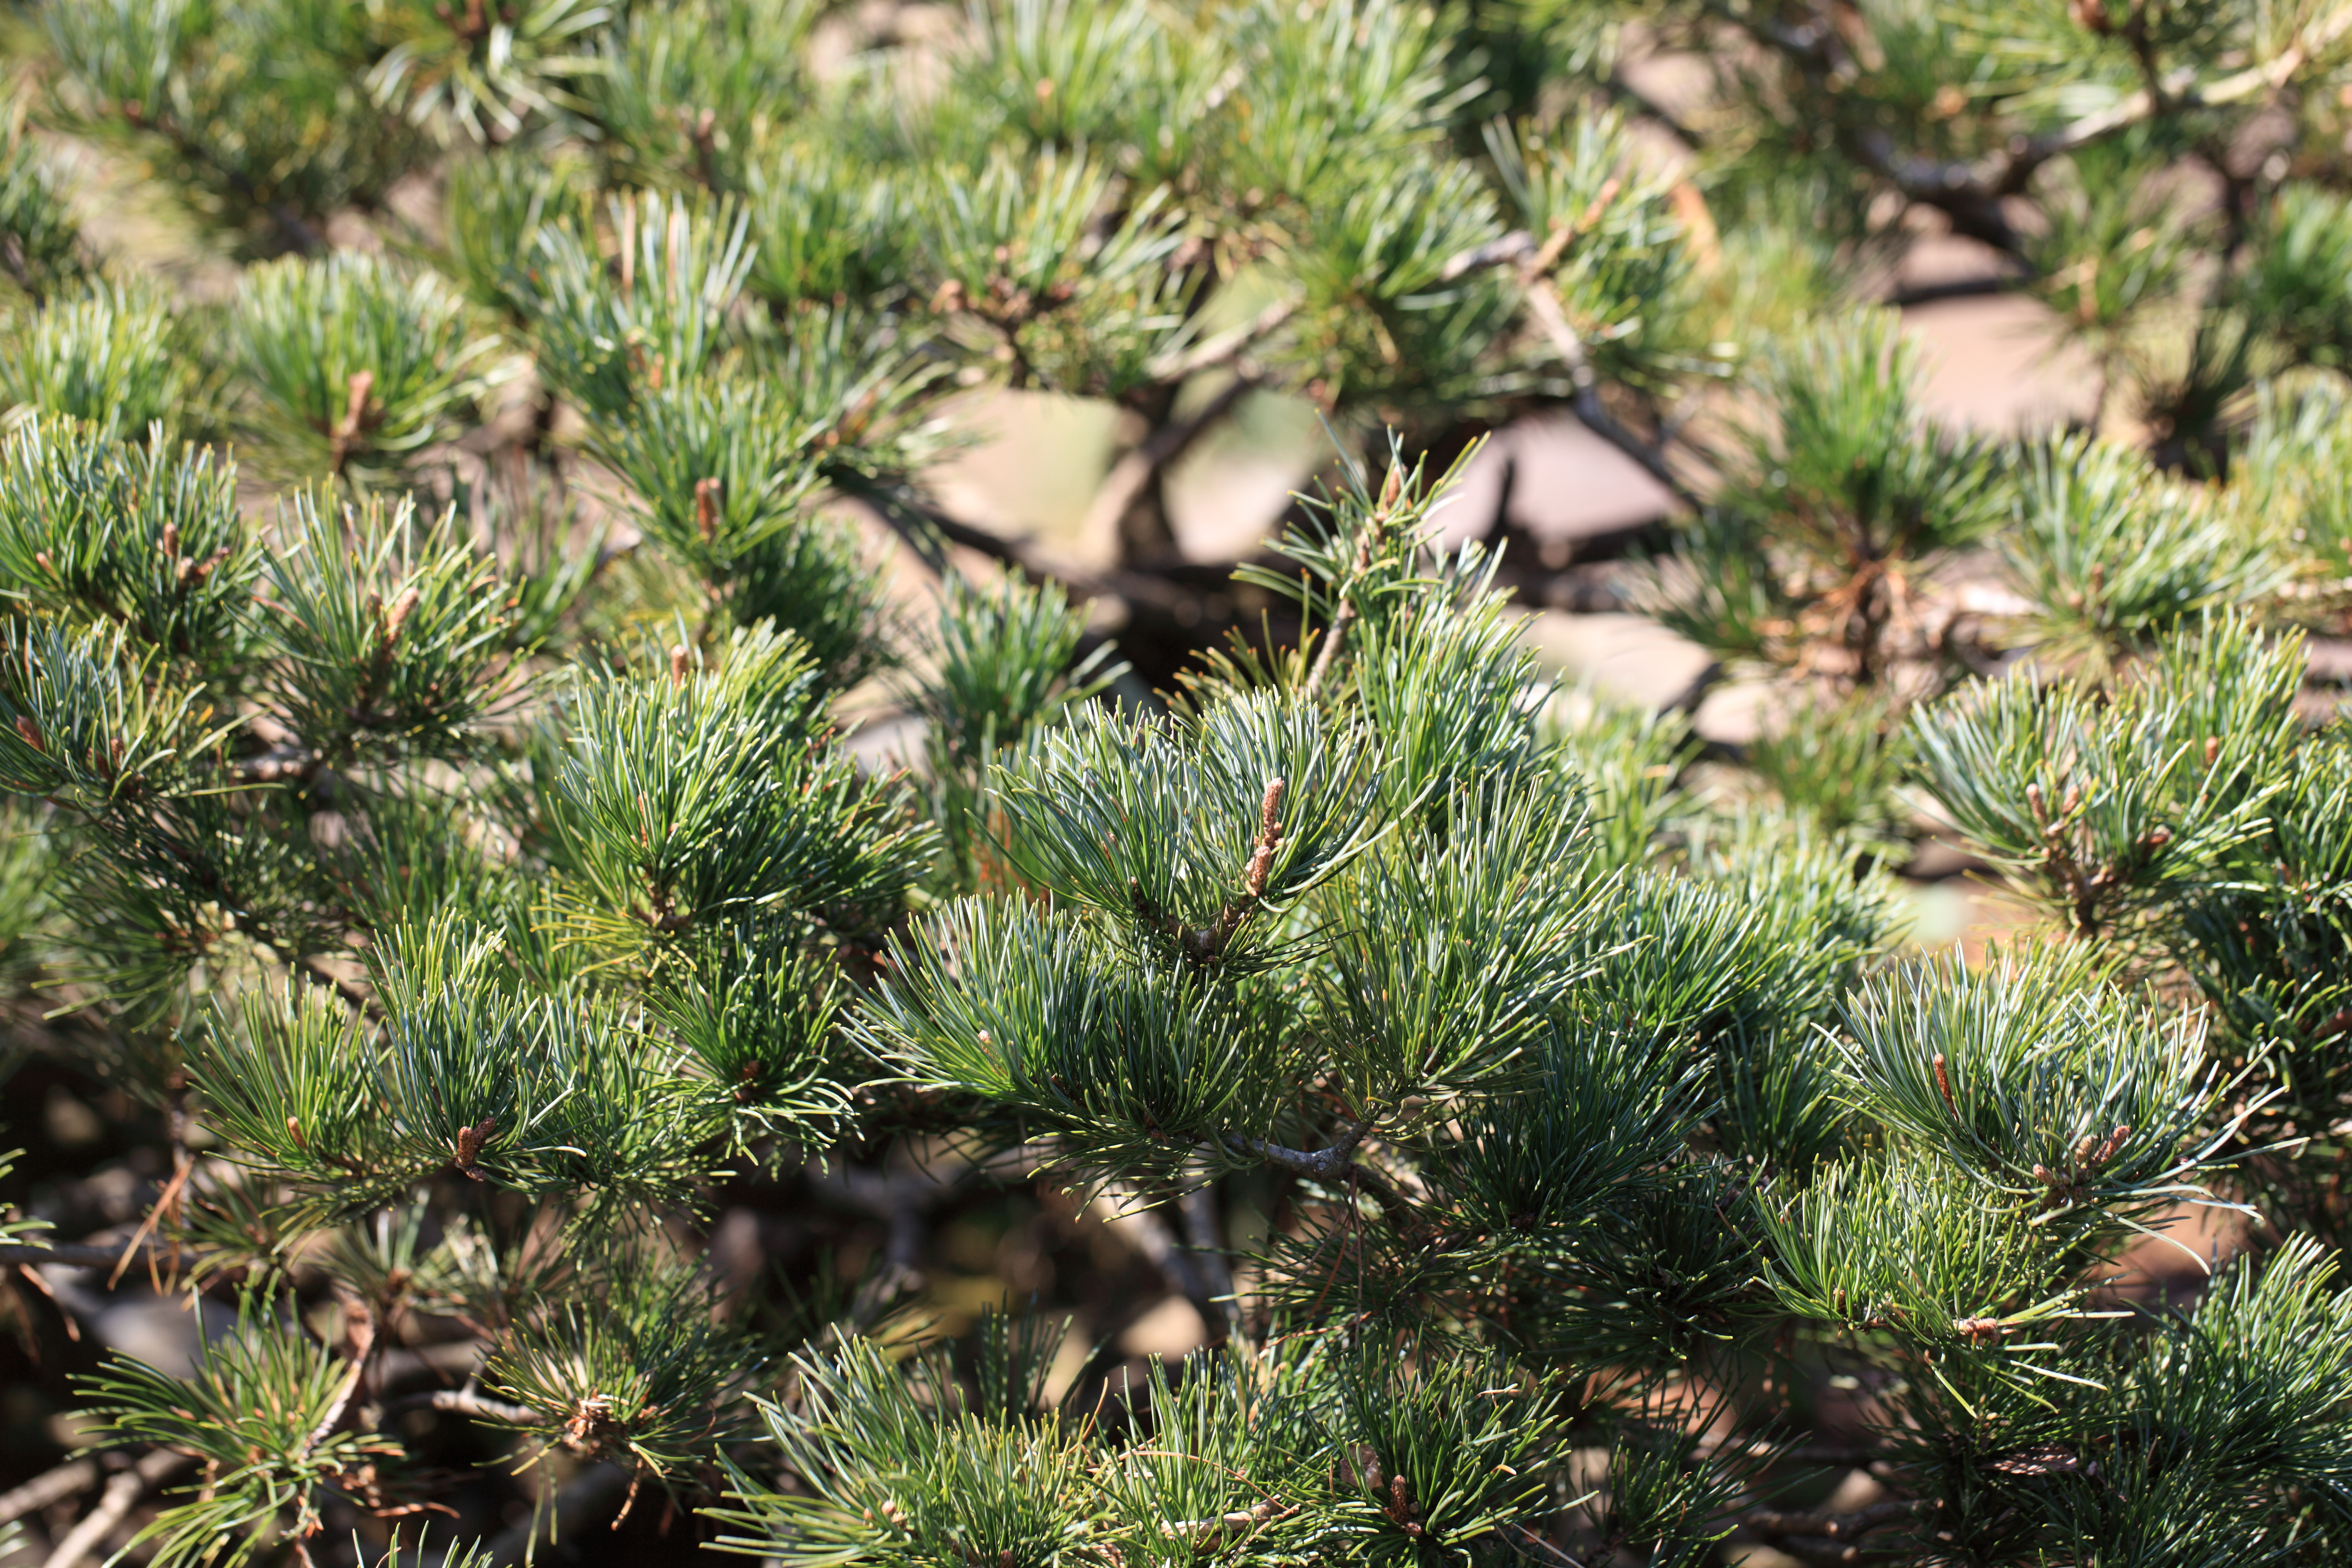
tree, grass, branch, plant, wildlife, high, fir, fauna, conifer, spruce, 5d, hires, markii, ecosystem, hi, res, resolution, pinus, saitama, kawaguchi, parviflora, japanesewhitepine, taxonomy binomial pinusparviflora, woody plant, land plant